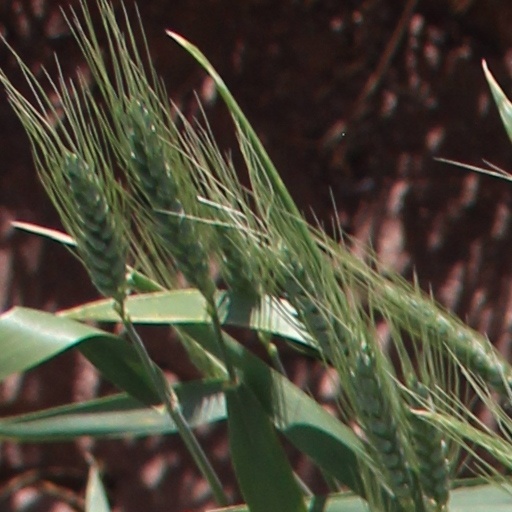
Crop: wheat